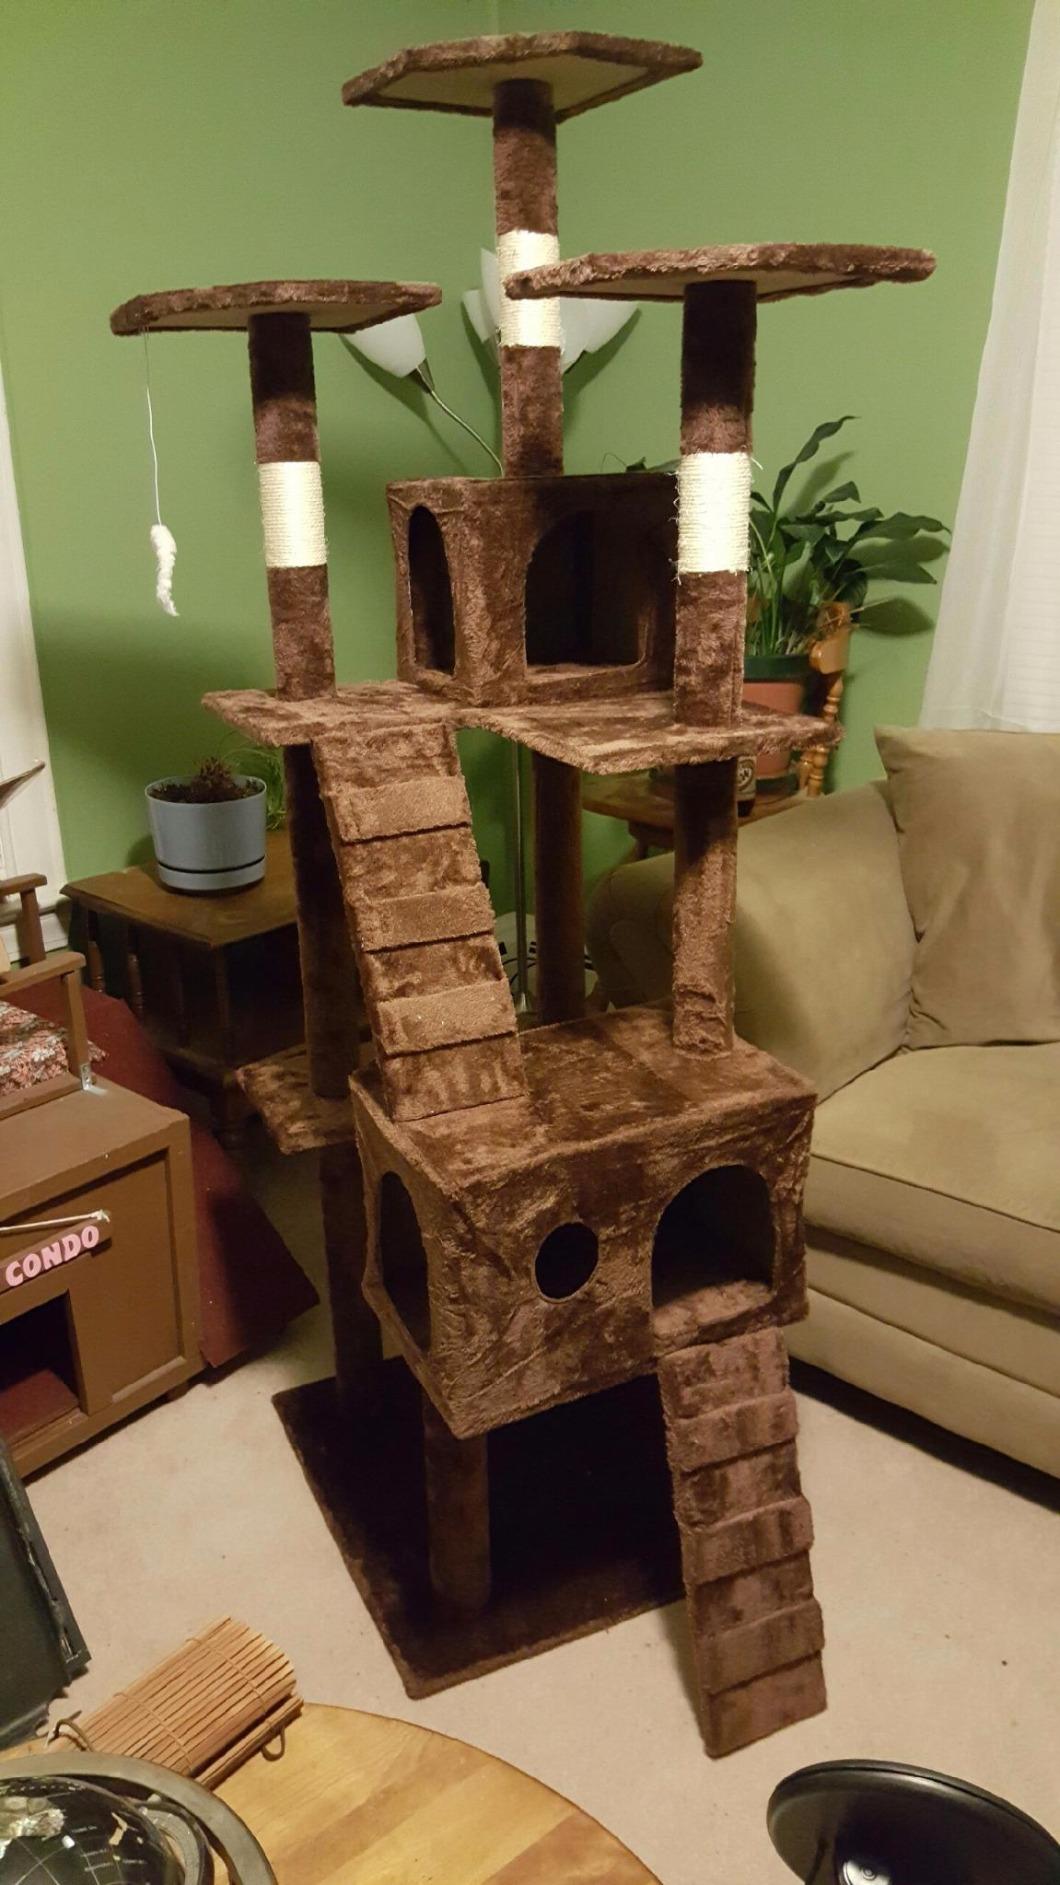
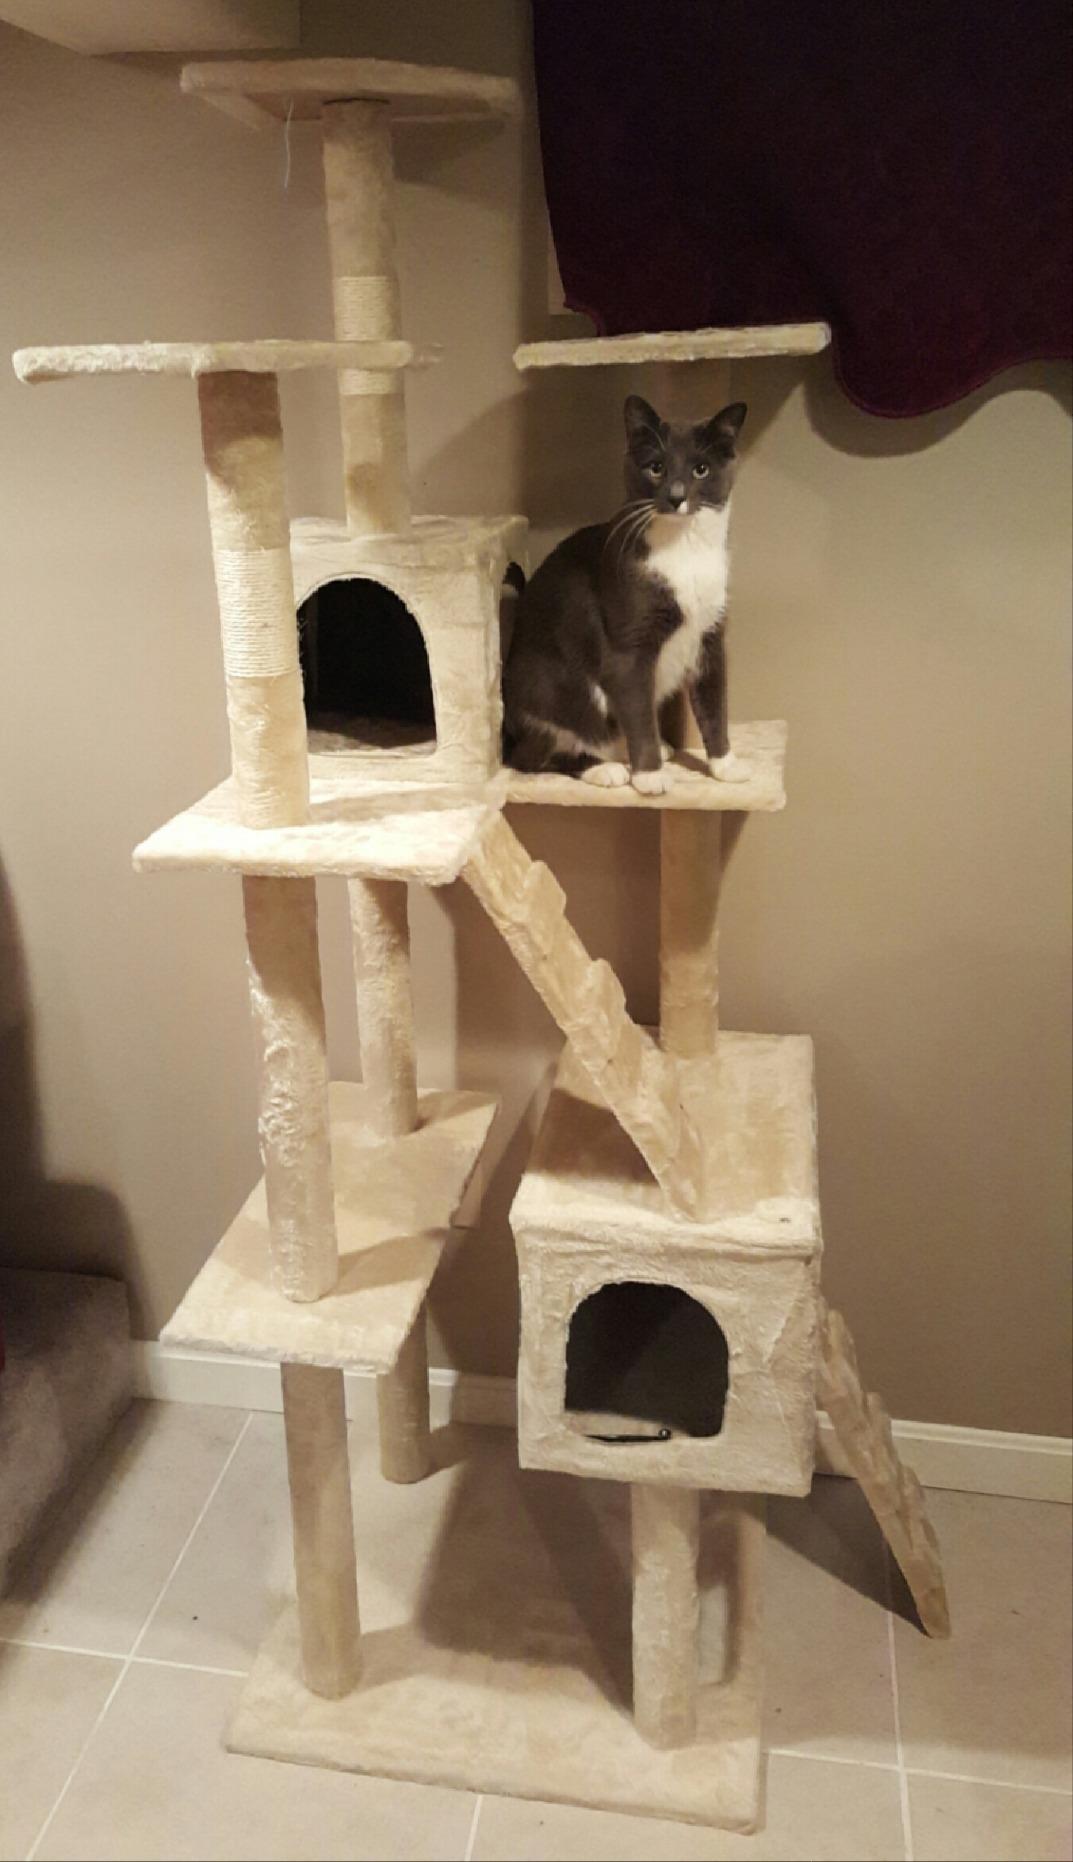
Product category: items_cat tree
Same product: no